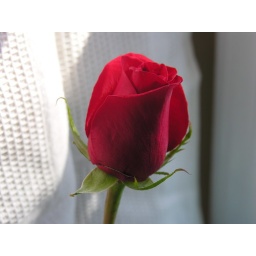
red rose in the morning sun